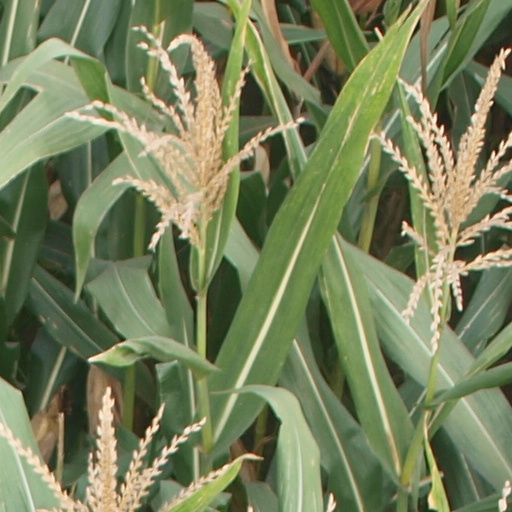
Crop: maize; corn